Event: Nepal Earthquake
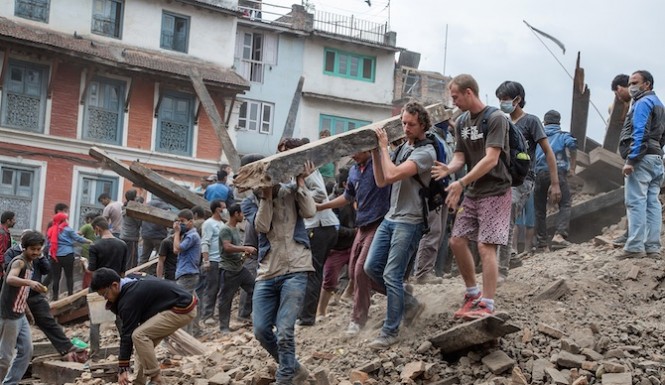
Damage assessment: damage